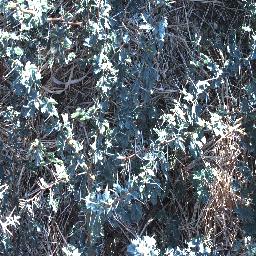
Label: prickly_acacia